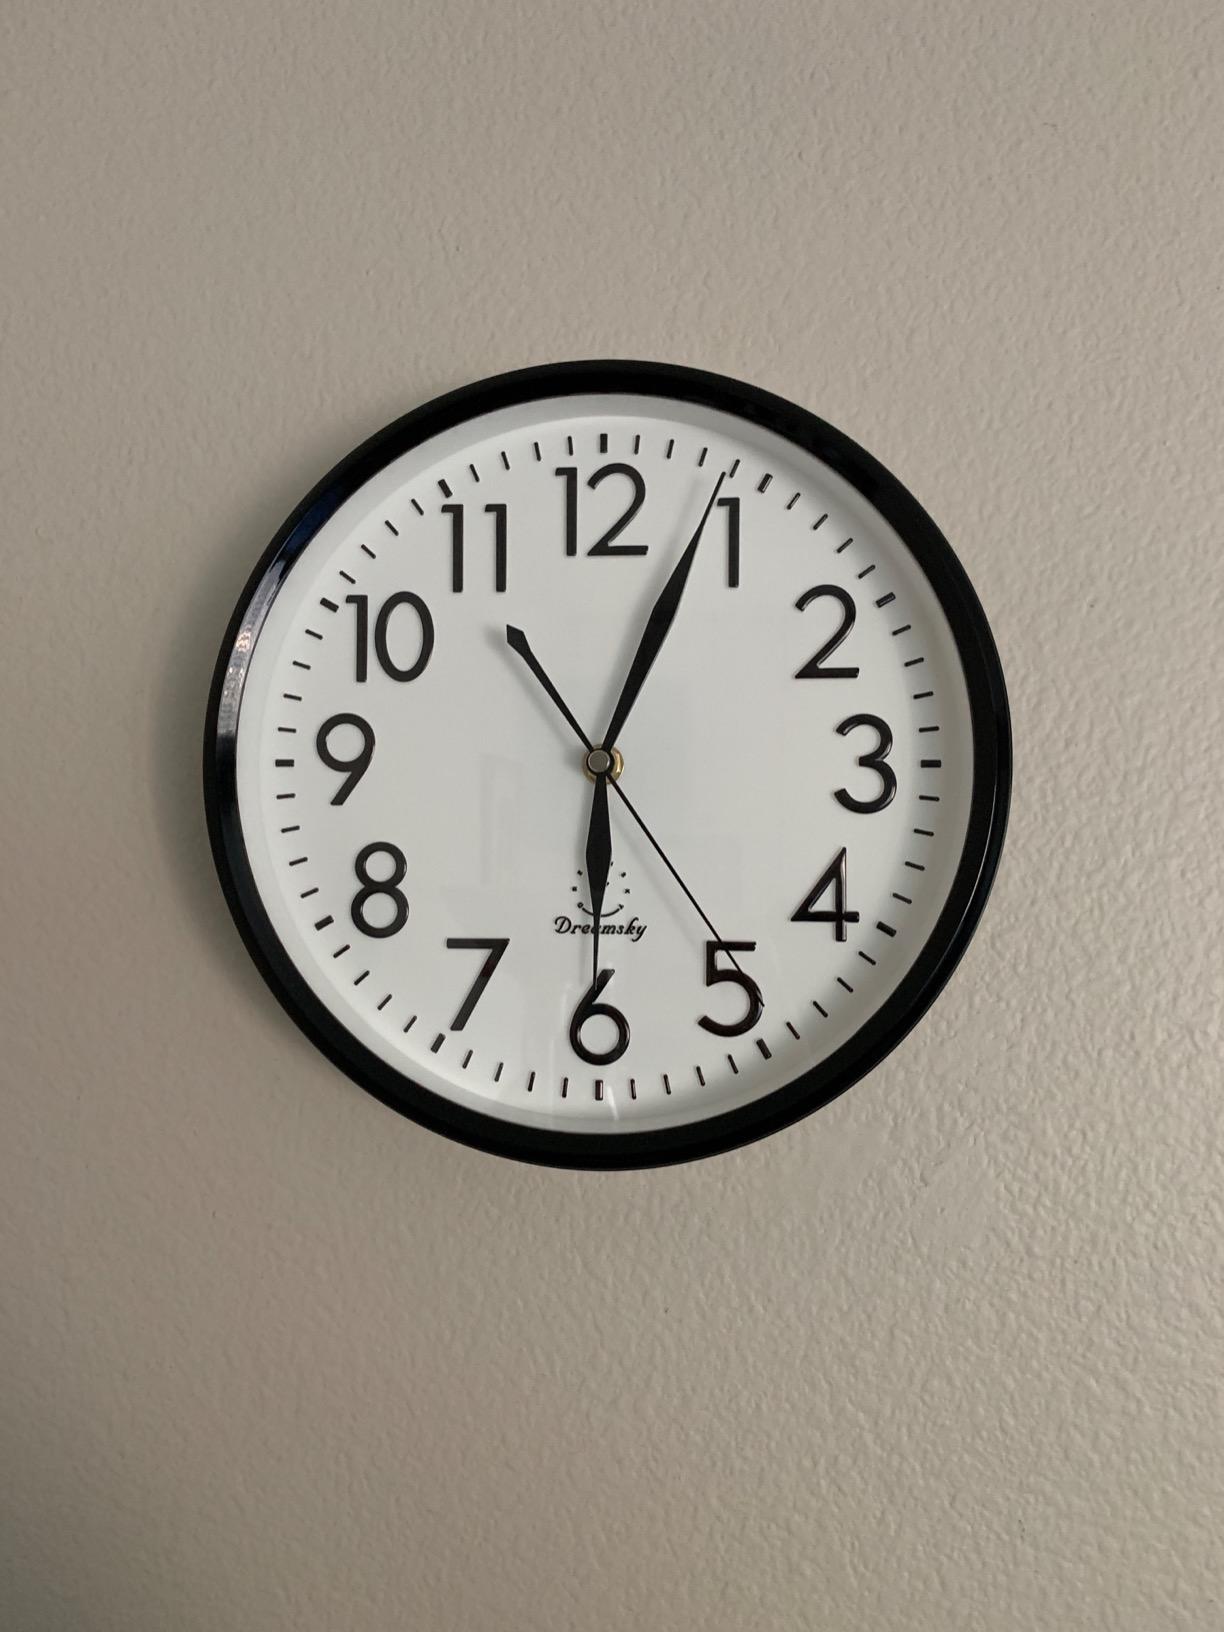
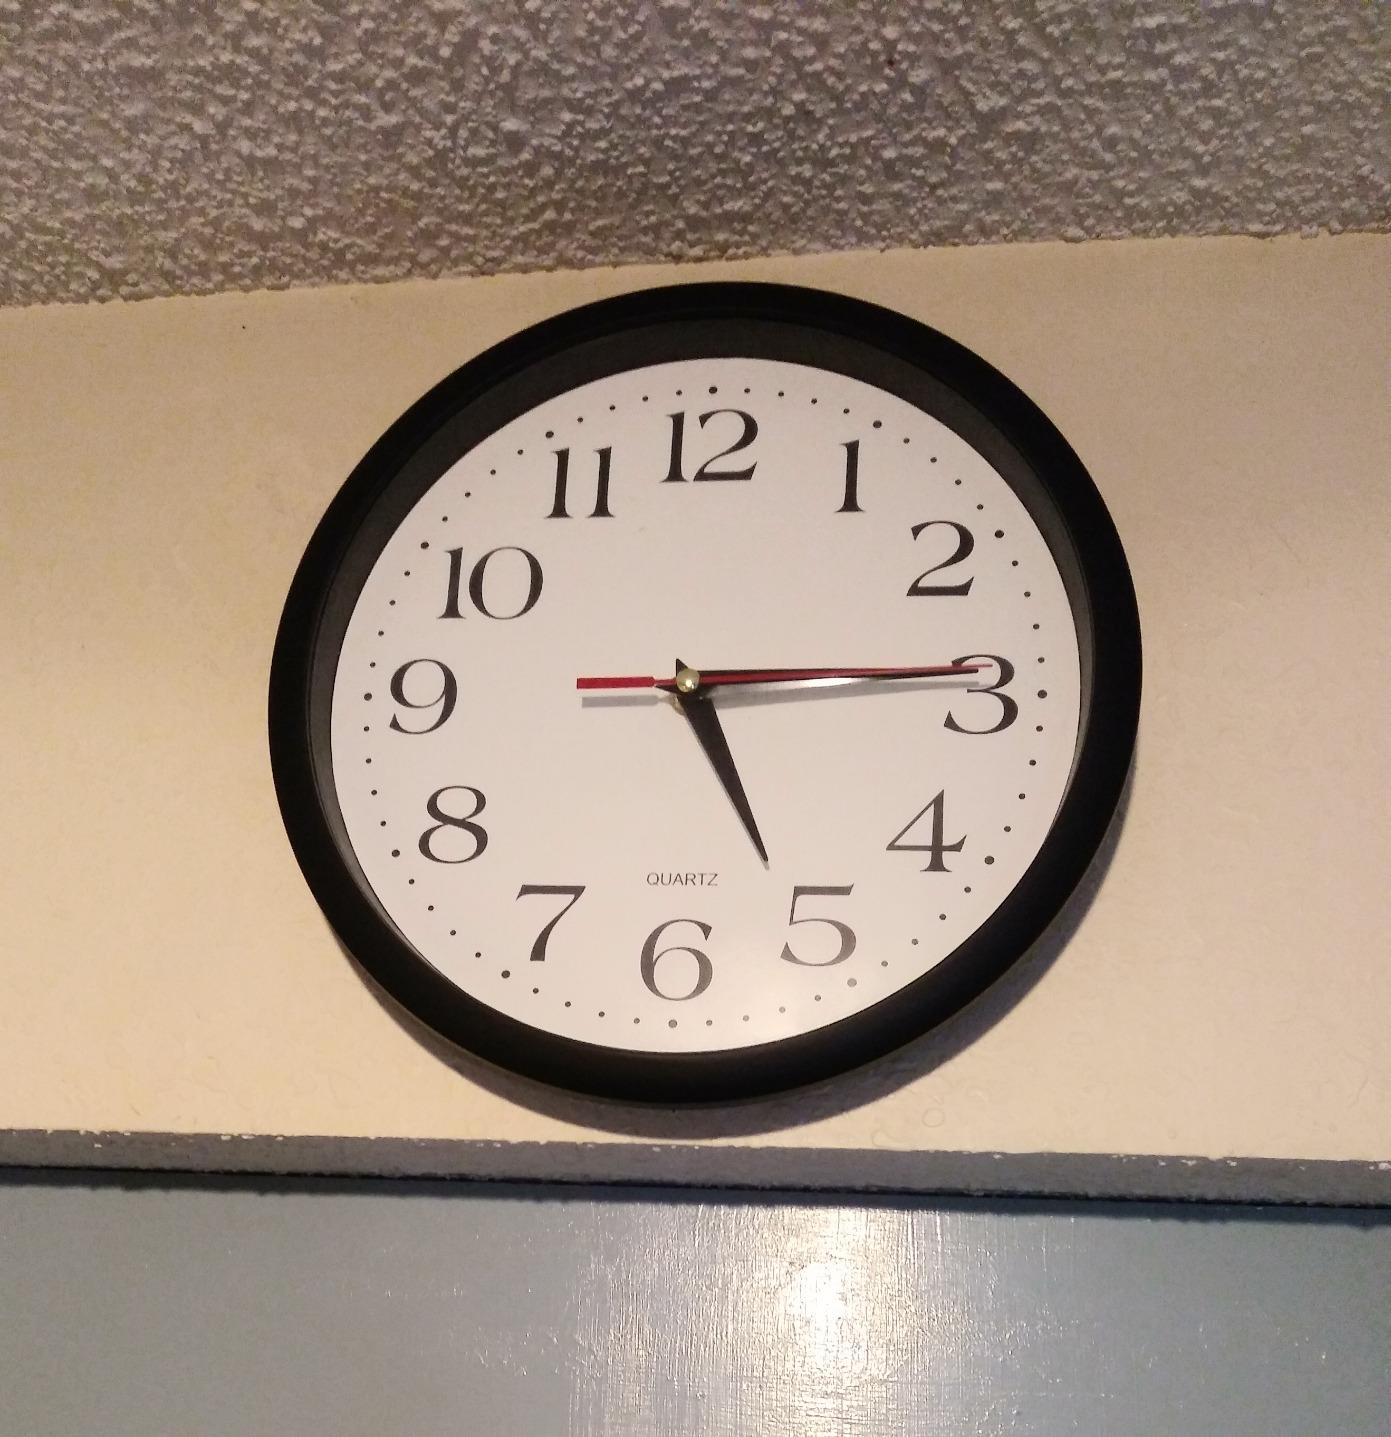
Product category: clock
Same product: no